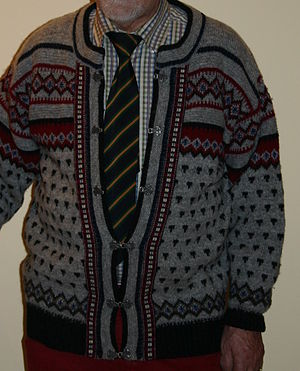
Jakke / Historie og typer / Typer
Strikket uldjakke, på engelsk ofte kaldt cardigan, i form af en norsk lusekofte med "lusemønster".
Jakke er et stykke tøj til overkroppen som kan åbnes og lukkes over brystet og maven, oftest ved hjælp af knapper eller lynlås. Jakker har ærmer og ofte også lommer og krave. De går gerne til omkring livet eller lidt nedenfor, og jakkeskøderne er normalt skåret lige over. Jakker bæres oftest som overtøj over skjorter, bluser, trøjer, sweatere og veste og kan anvendes af mænd, kvinder og børn. Jakkesætsjakker, blazerjakker, sportsjakker betegnes ikke som overtøj og har typisk den karakteristiske slids bagpå. En overtøjsjakke som når til knæene eller længere, vil oftest blive benævnt som en frakke.